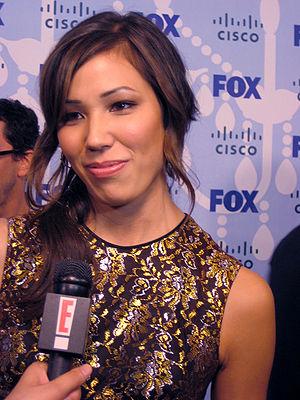
Michaela Conlin est une actrice américaine née le 9 juin 1978 en Pennsylvanie, à Allentown.